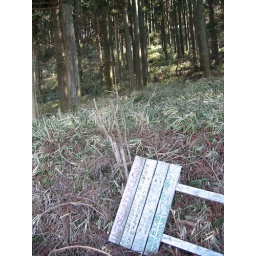
Fallen sign in the forest